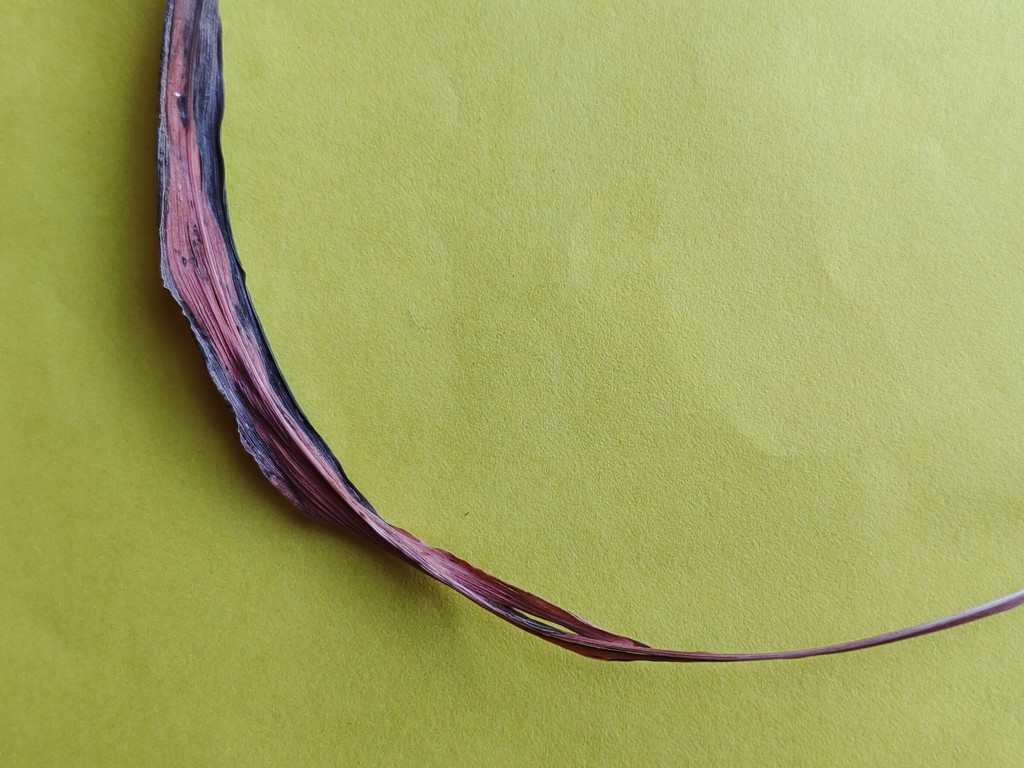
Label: Dried